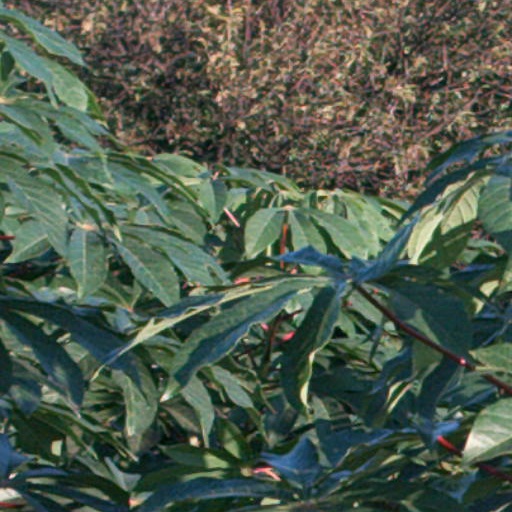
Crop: cassava